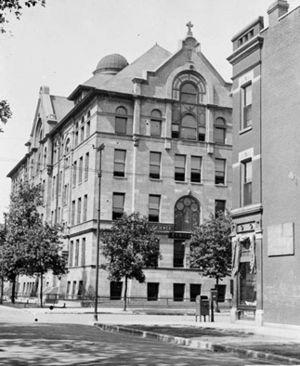
L’université DePaul est une institution privée d'études supérieures et de recherche située à Chicago en Illinois aux États-Unis. Fondée par la Congrégation de la Mission en 1898, l'université doit son nom au prêtre français du XVIIᵉ siècle saint Vincent de Paul. Environ 25 000 étudiants y sont inscrits en 2012. « DePaul » est la plus grande université catholique des États-Unis, une des dix plus grandes universités privées américaines et la plus grande université privée de l'État d'Illinois.